La Brea Tar Pits

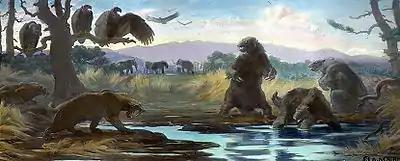
La Brea Tar Pits fauna as depicted by Charles R. Knight

Among the prehistoric Pleistocene species associated with the La Brea Tar Pits are Columbian mammoths, dire wolves, short-faced bears, American lions, ground sloths (predominantly "Paramylodon harlani", with much rarer "Megalonyx jeffersonii" and "Nothrotheriops shastensis)" and the state fossil of California, the saber-toothed cat ("Smilodon fatalis"). Contrary to popular belief, the tar pits don't contain dinosaur remains, as these were extinct before the pits formed.